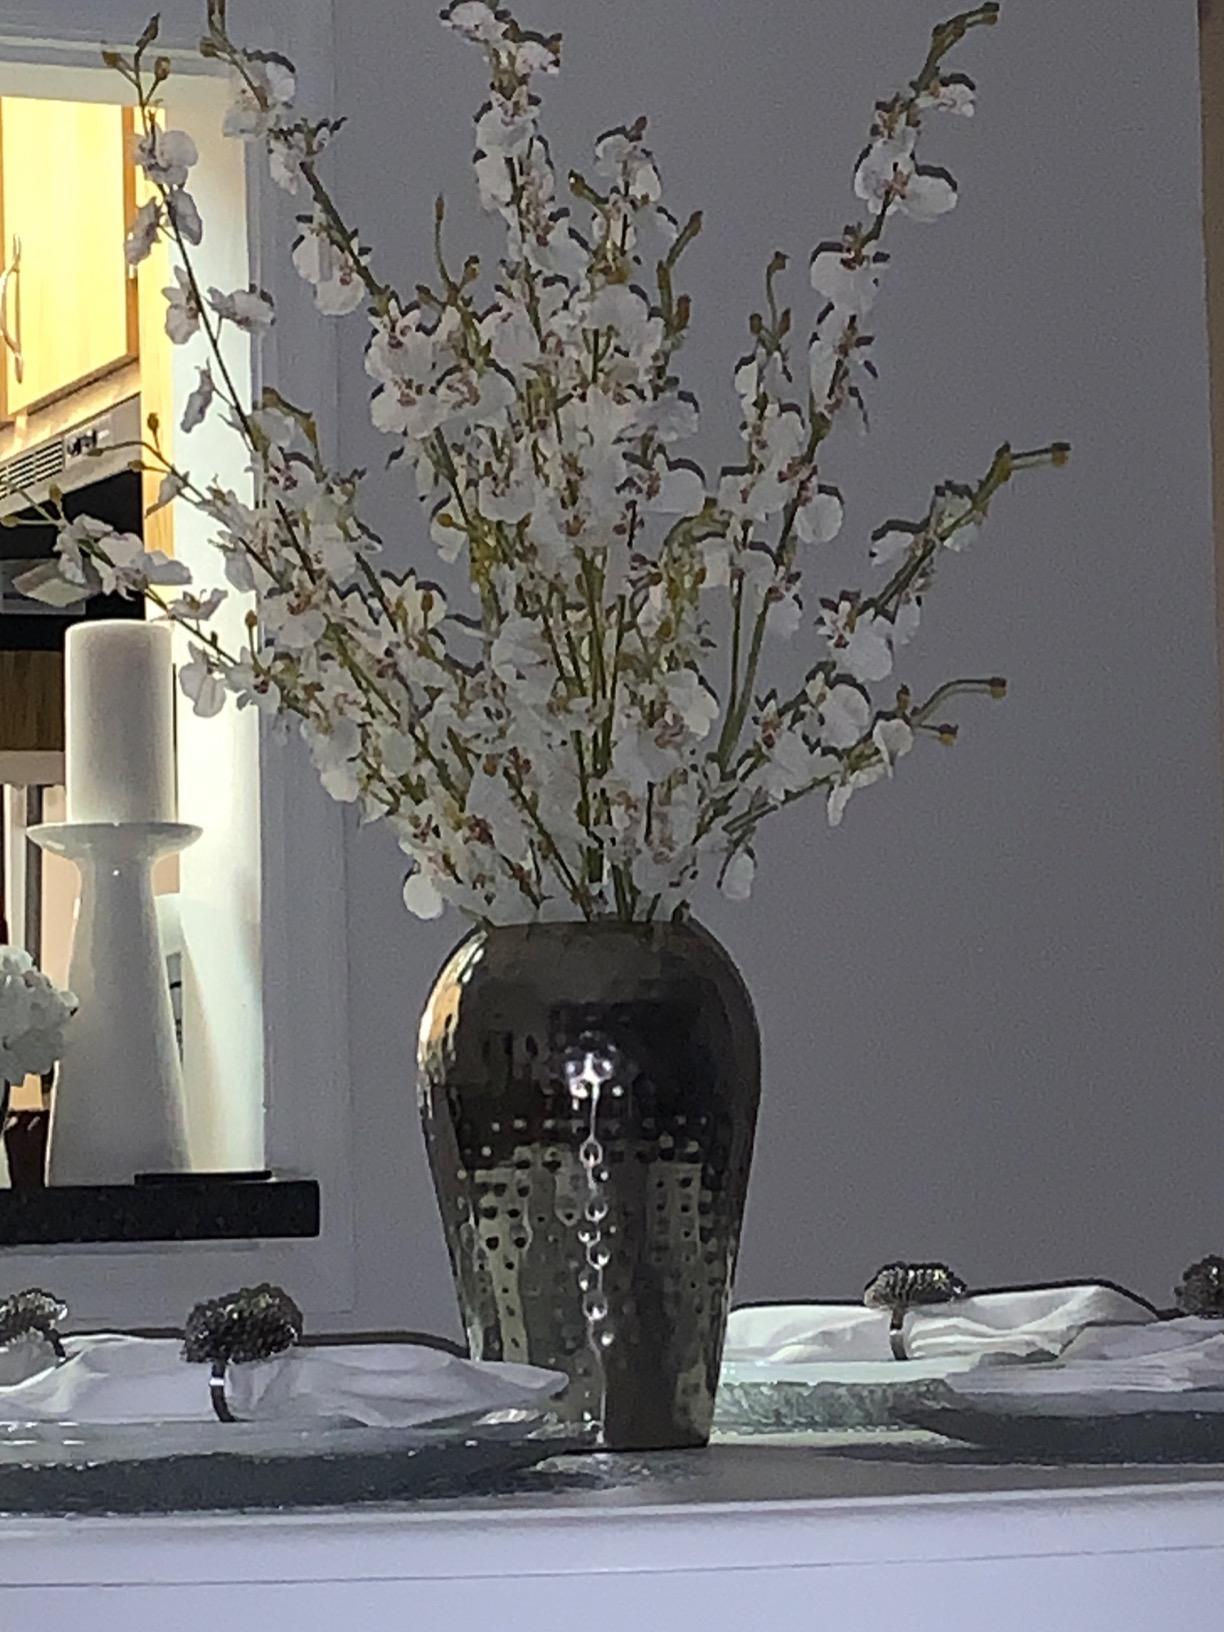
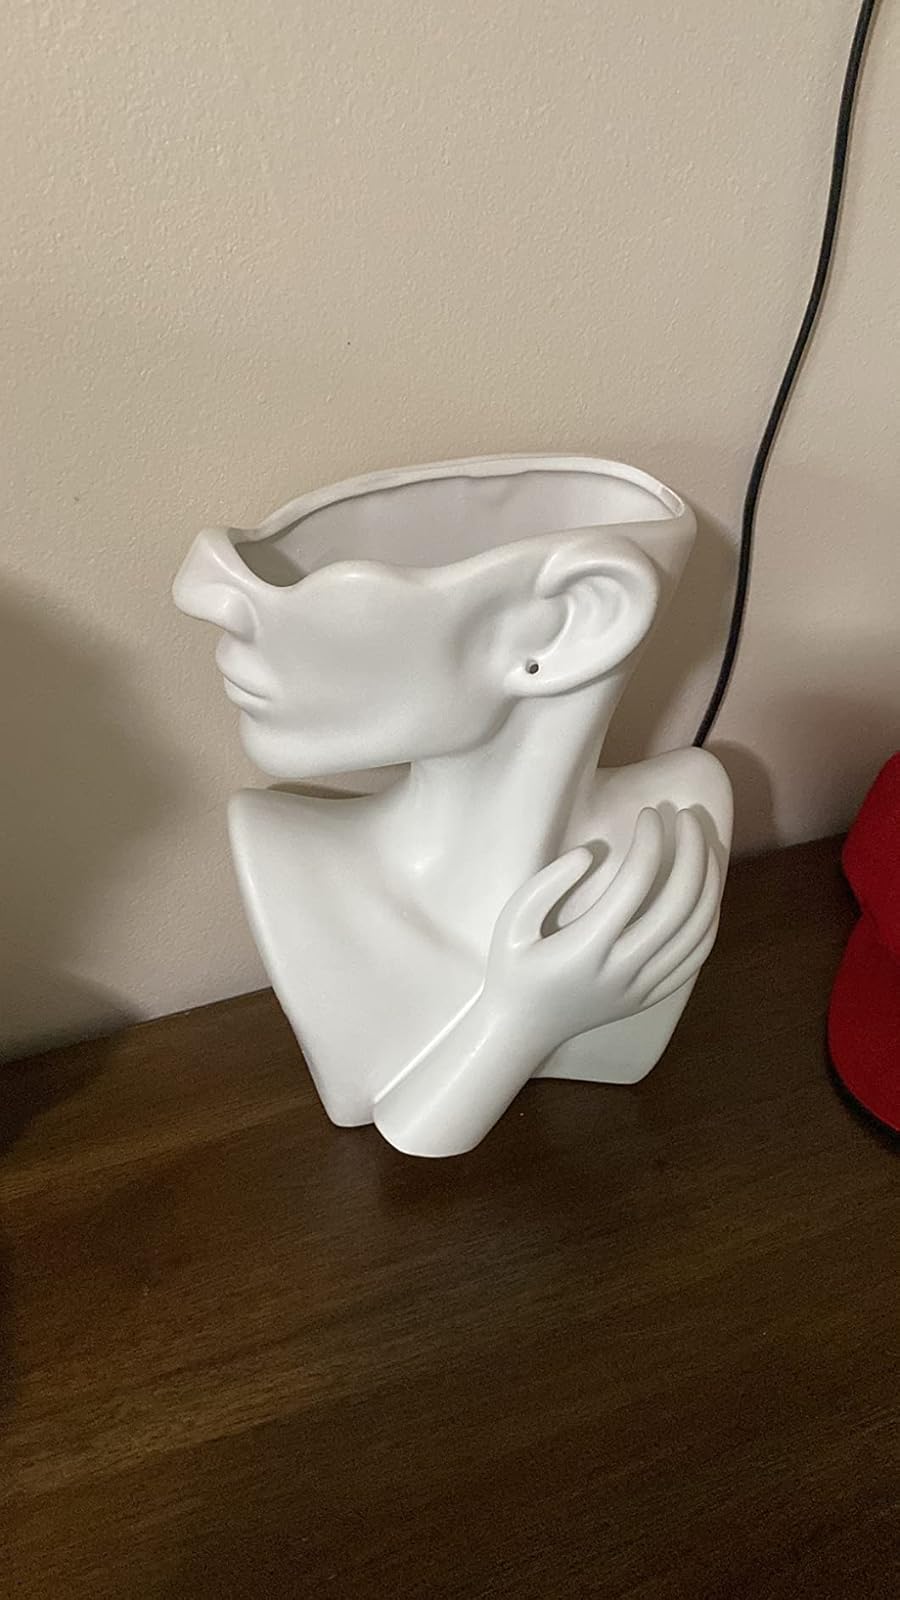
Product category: vase
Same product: no